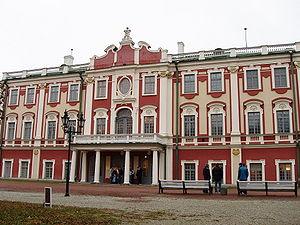
Le château de Kadriorg, anciennement château de Catharinenthal, est un château situé à Tallinn en Estonie.